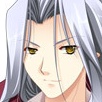
Portrait style: Anime Portrait